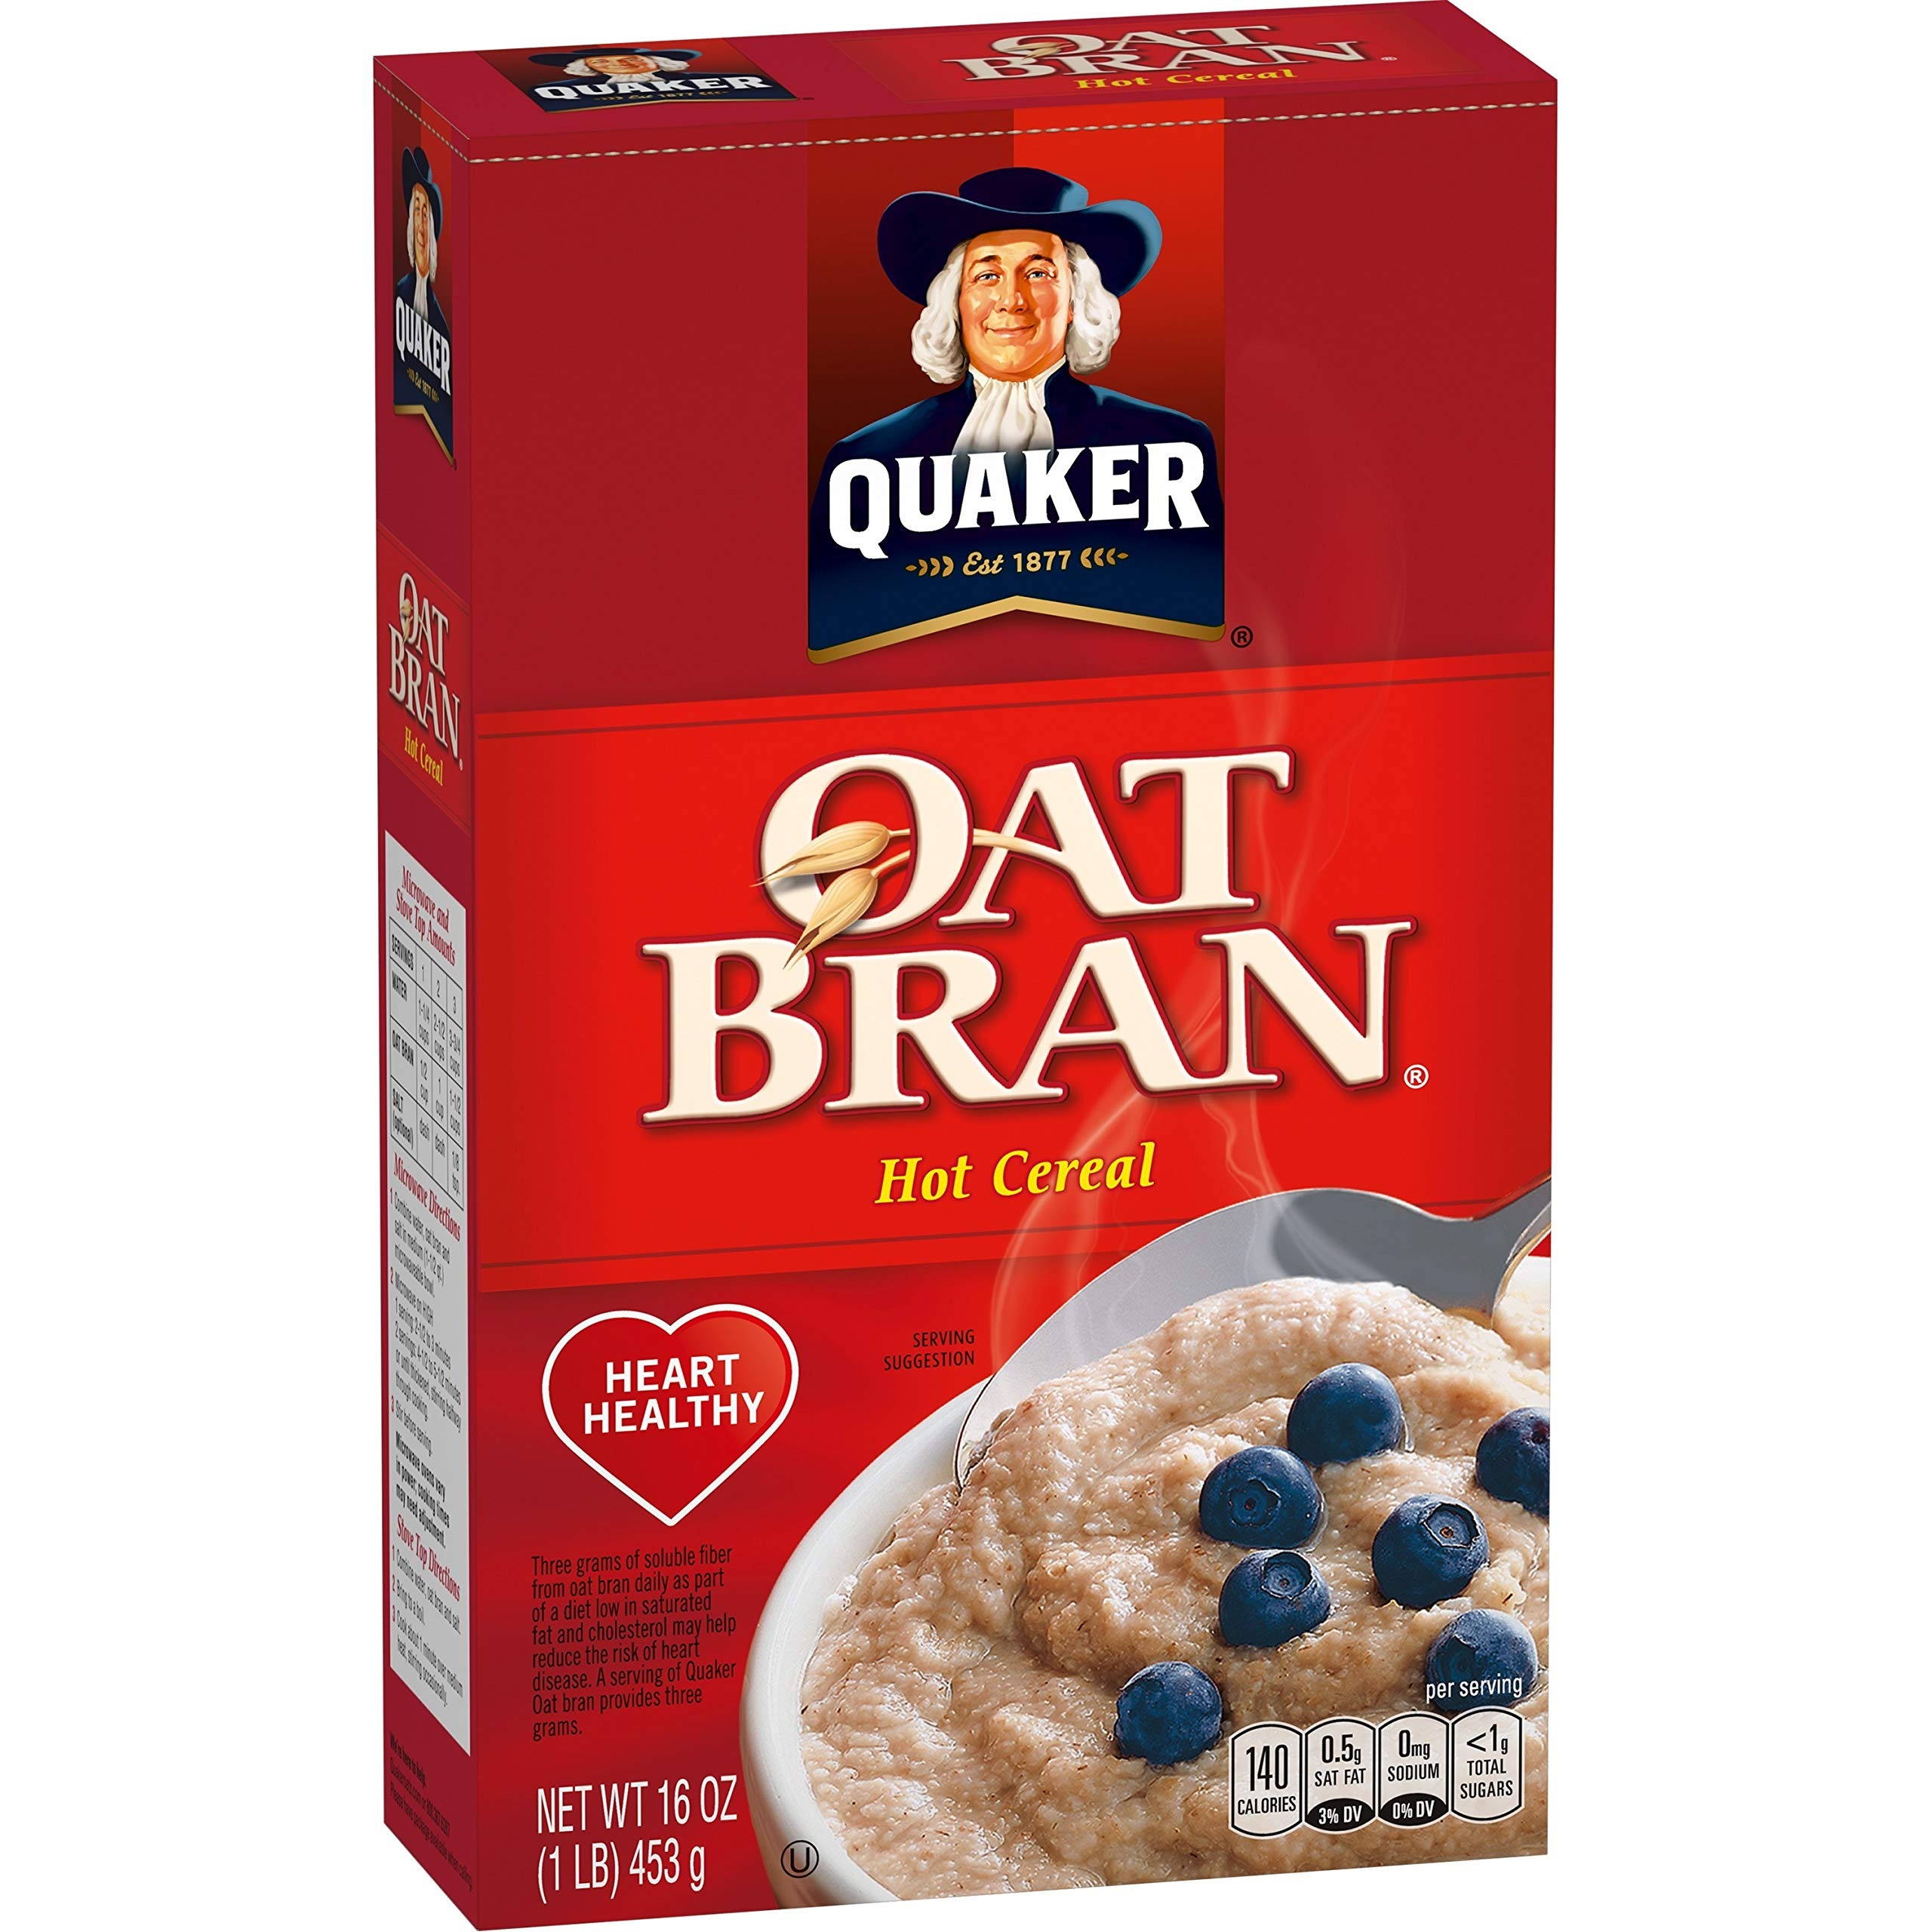
Item Name: Quaker Hot Oat Bran Hot Cereal, 16 Ounce Box
Bullet Point 1: Oat bran hot breakfast cereal
Bullet Point 2: Heart Healthy Whole Grains – Quaker Oats are 100% Whole Grains. Diets rich in whole grain foods and other plant foods and low in saturated fat & cholesterol may help reduce the risk of heart disease.
Bullet Point 3: Good Source of Fiber – Quaker Oats provide a good source of fiber to support a healthy digestive system. See nutrition facts for total fat per serving.
Bullet Point 4: 16 oz box
Value: 16.0
Unit: Ounce

Price: 12.3